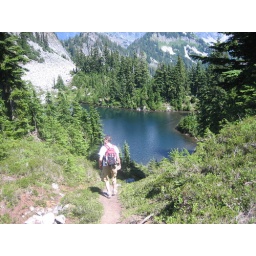
lake in the middle of the mountains